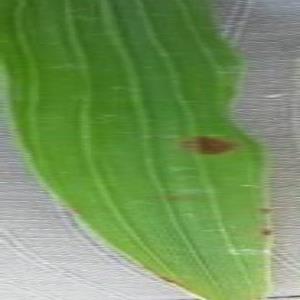
Disease: Brownspot